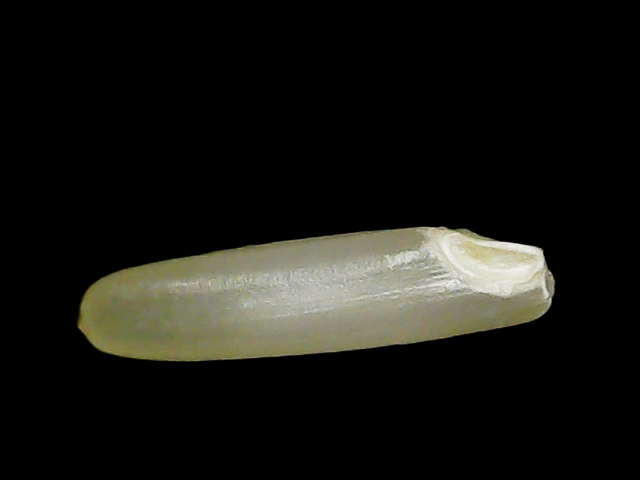
Rice variety: Binadhan21